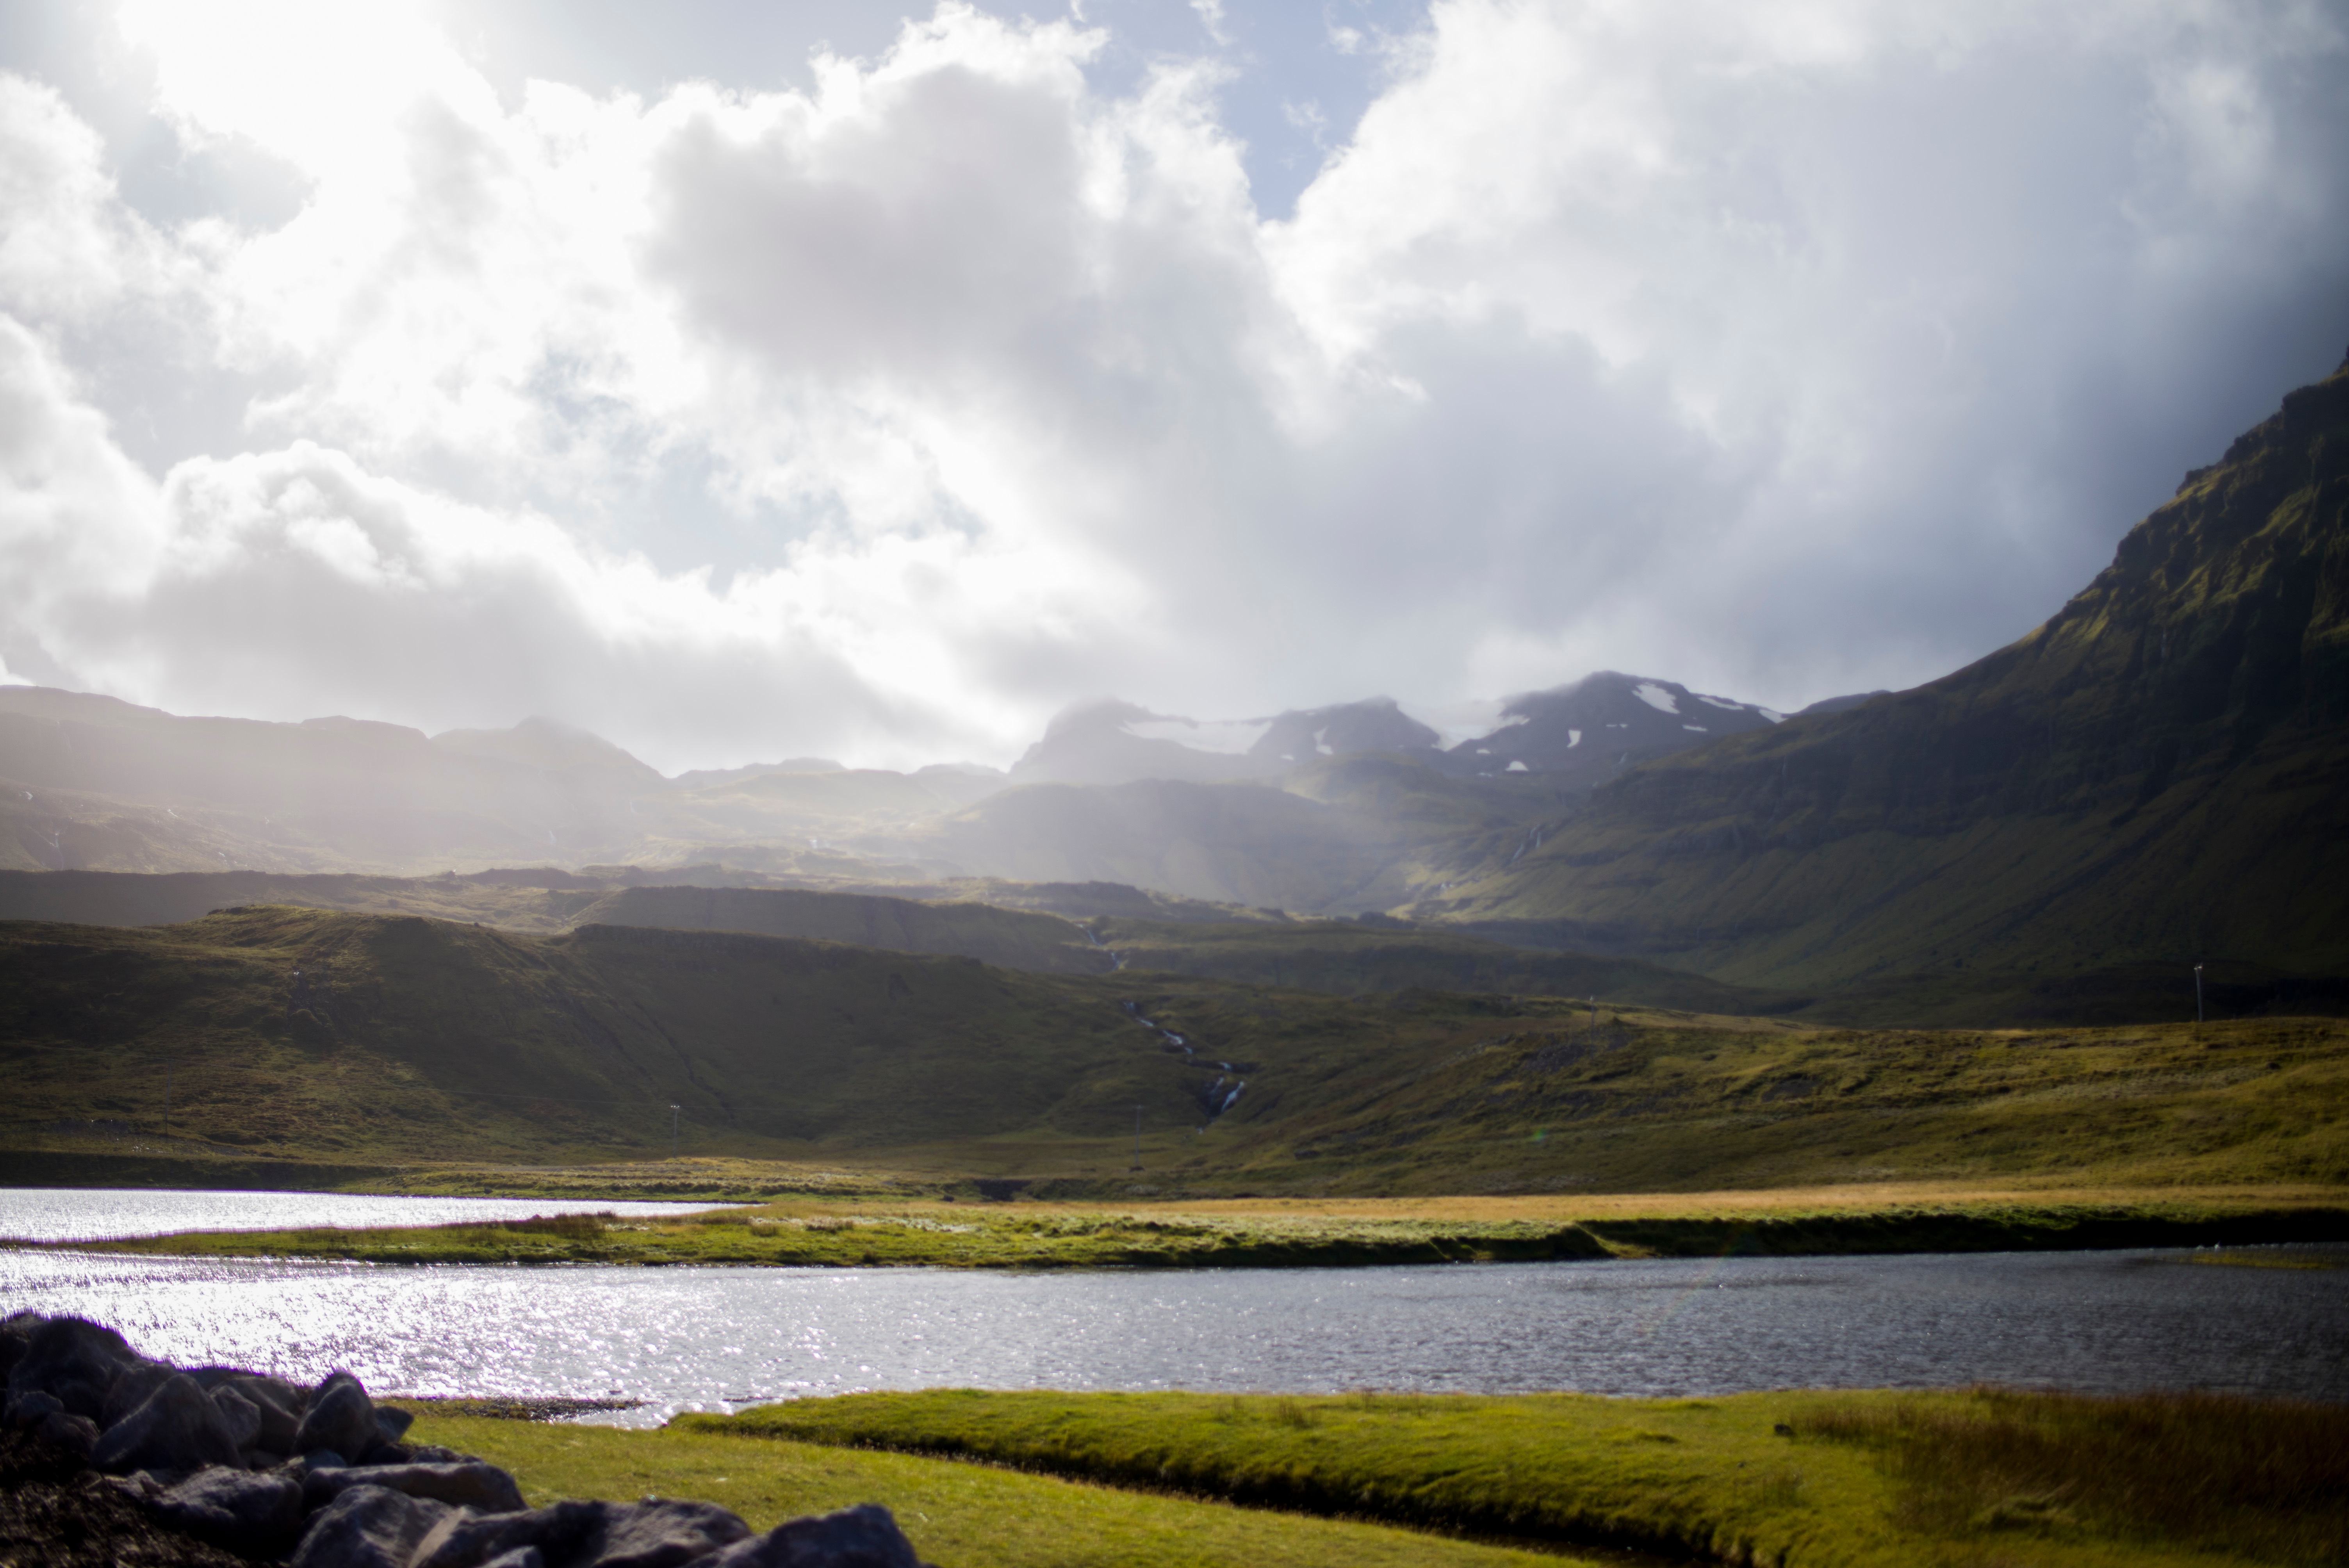
landscape, sea, nature, outdoor, wilderness, mountain, cloud, morning, hill, lake, river, valley, mountain range, reflection, fjord, reservoir, highland, plateau, fell, loch, rural area, landform, lake district, geographical feature, atmospheric phenomenon, mountainous landforms